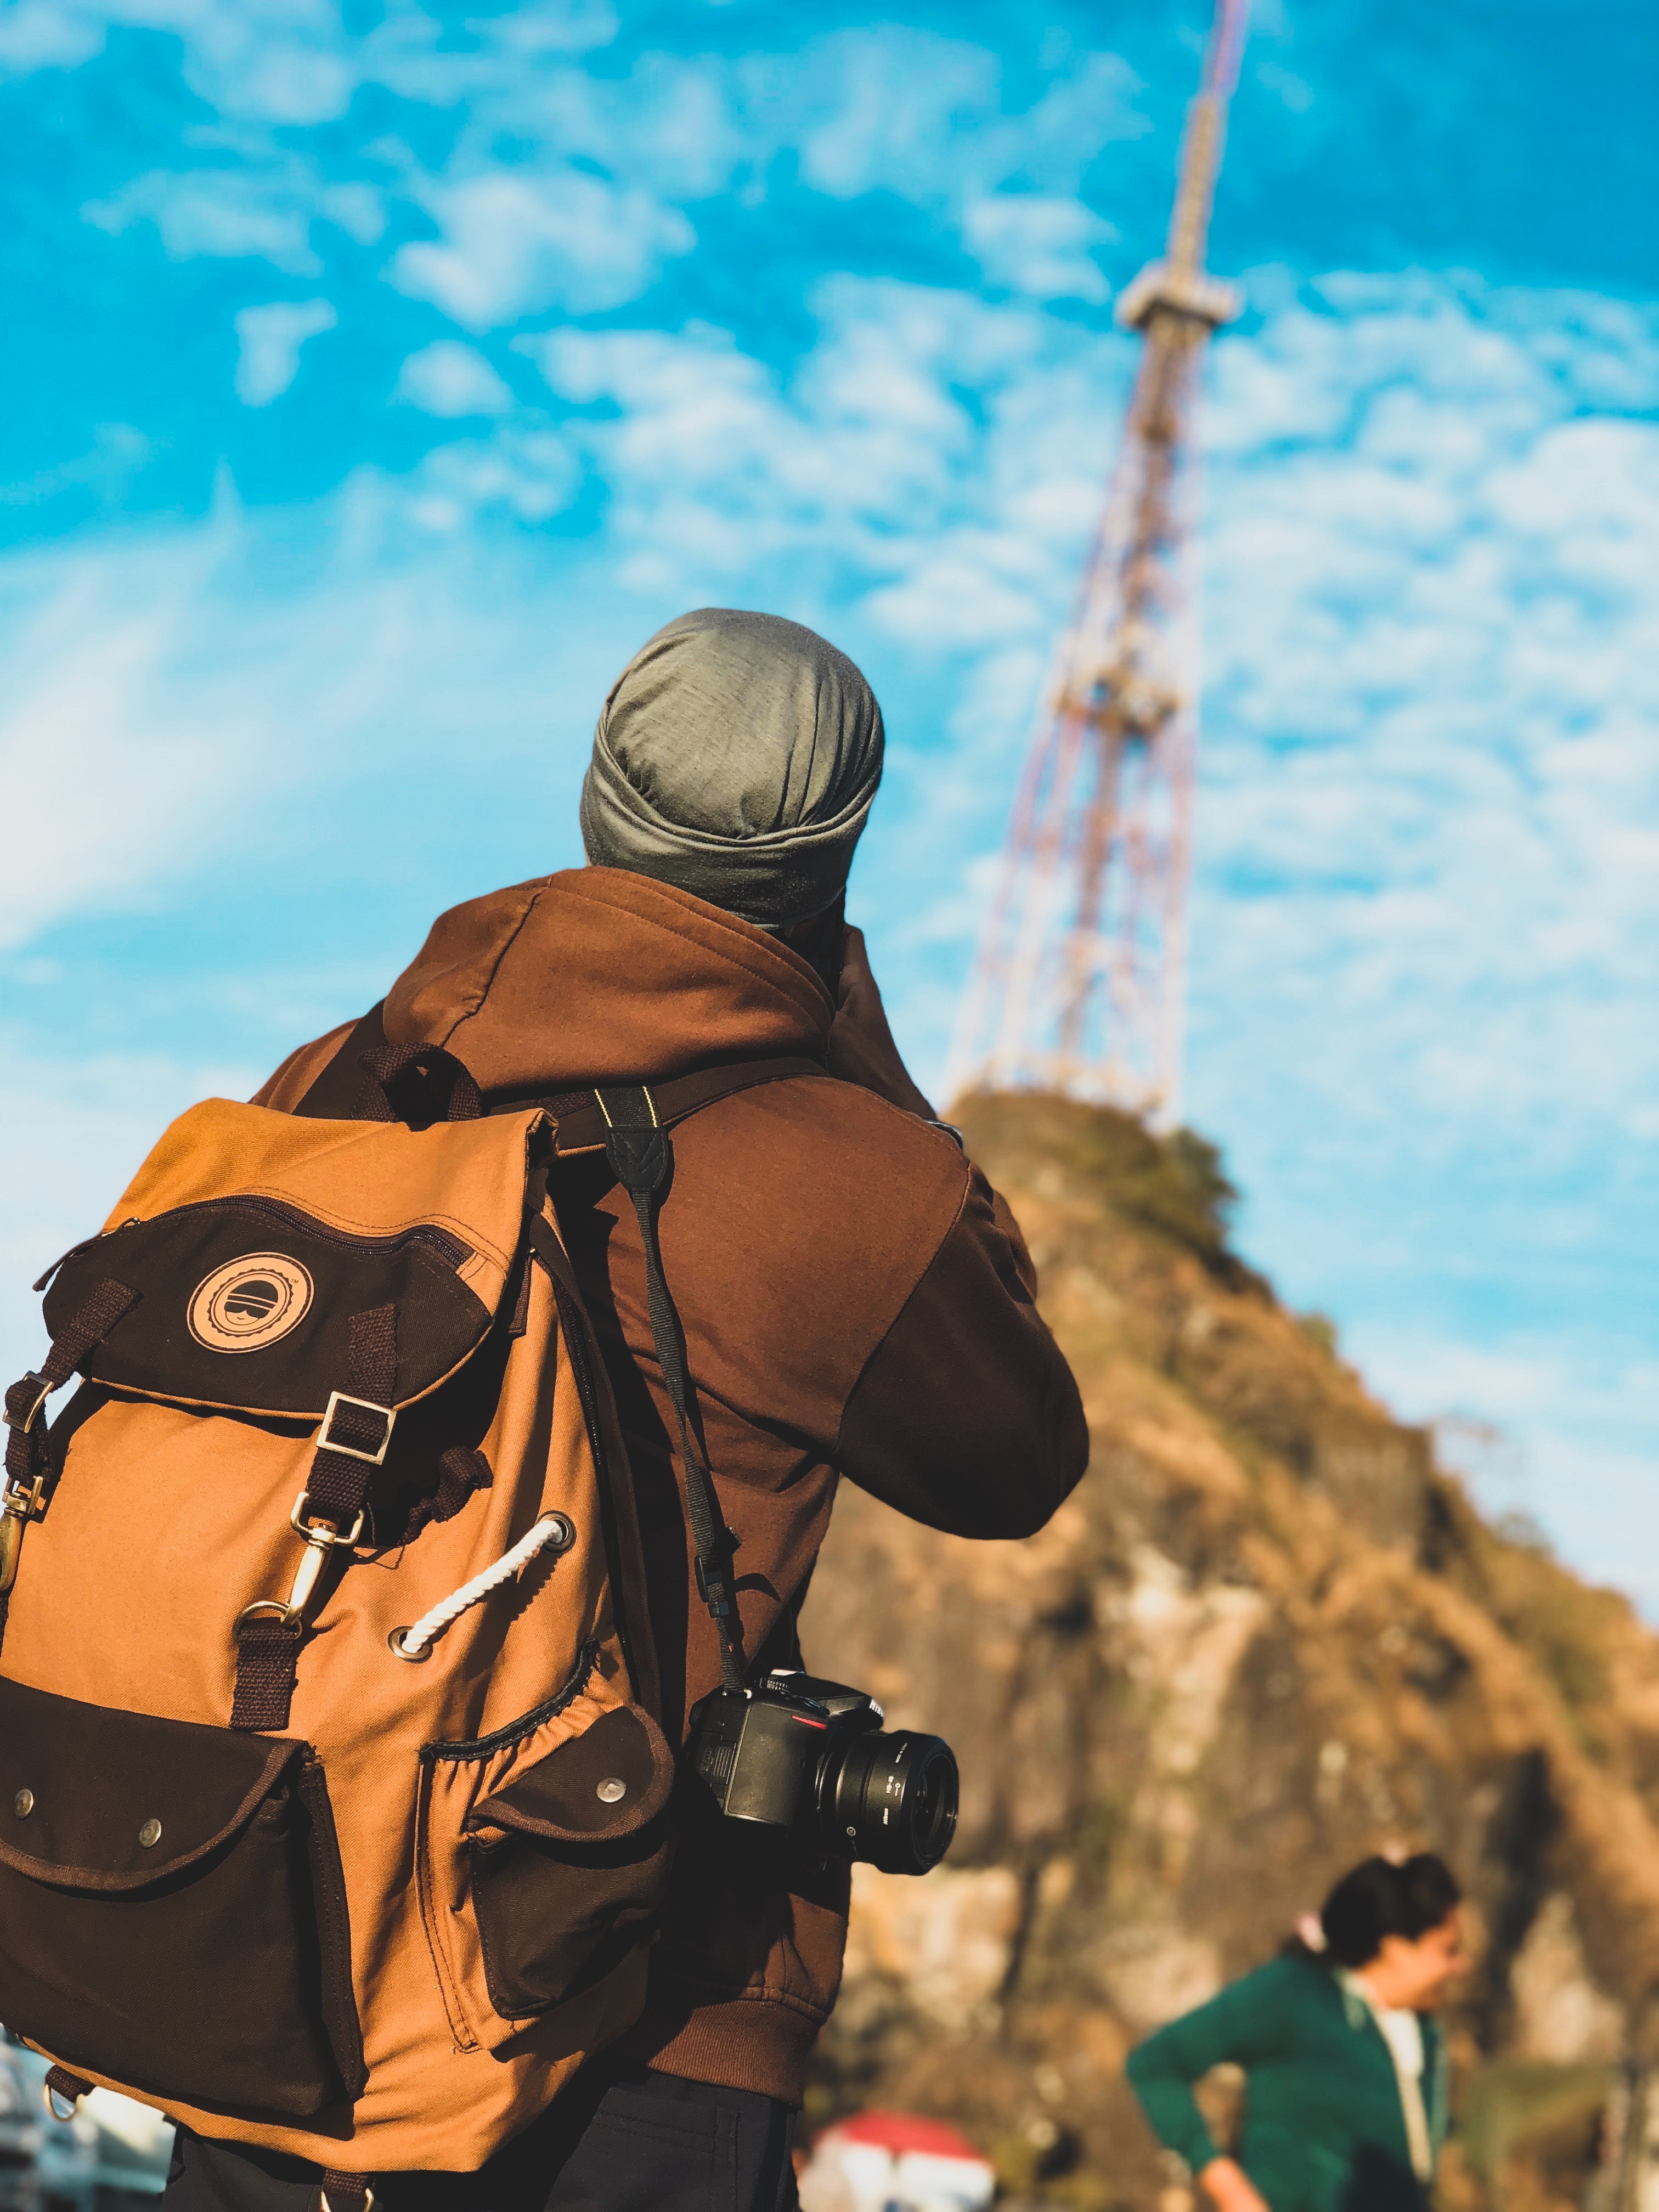
adventure, recreation, travel, tourism